Die Göttin der Vernunft

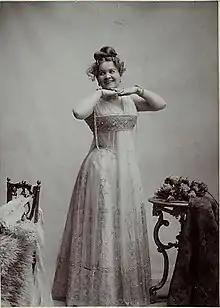
Julie Kopacsy-Karczag as Ernestine in "Die Göttin der Vernunft"

Die Göttin der Vernunft (The Goddess of Reason) was the last completed operetta of Johann Strauss II. It was written to a libretto by A. M. Willner and Bernhard Buchbinder and was first performed at the Theater an der Wien on 13 March 1897.